University of Victoria

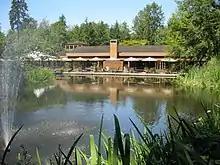
The University Club is a private club located on campus. Membership is limited to faculty, staff, students, and alumni.

The University of Victoria is home to Canada's first and only Indigenous Law degree program along with dedicated research centers for Indigenous and Environmental law. The Faculty of Law was instrumental in the establishment of the Akitsiraq Law School by founding its first class in Iqaluit, Nunavat. Along with The University of British Columbia and Simon Fraser University, UVic jointly founded and co-operates TRIUMF, Canada's national laboratory for particle and nuclear physics, which houses the world's largest cyclotron. Altogether UVic operates nine academic faculties and schools including the Faculty of Law and Peter B. Gustavson School of Business. The University of Victoria Faculty of Law features a course at Hakia Beach, BC in association with the Tula Foundation.